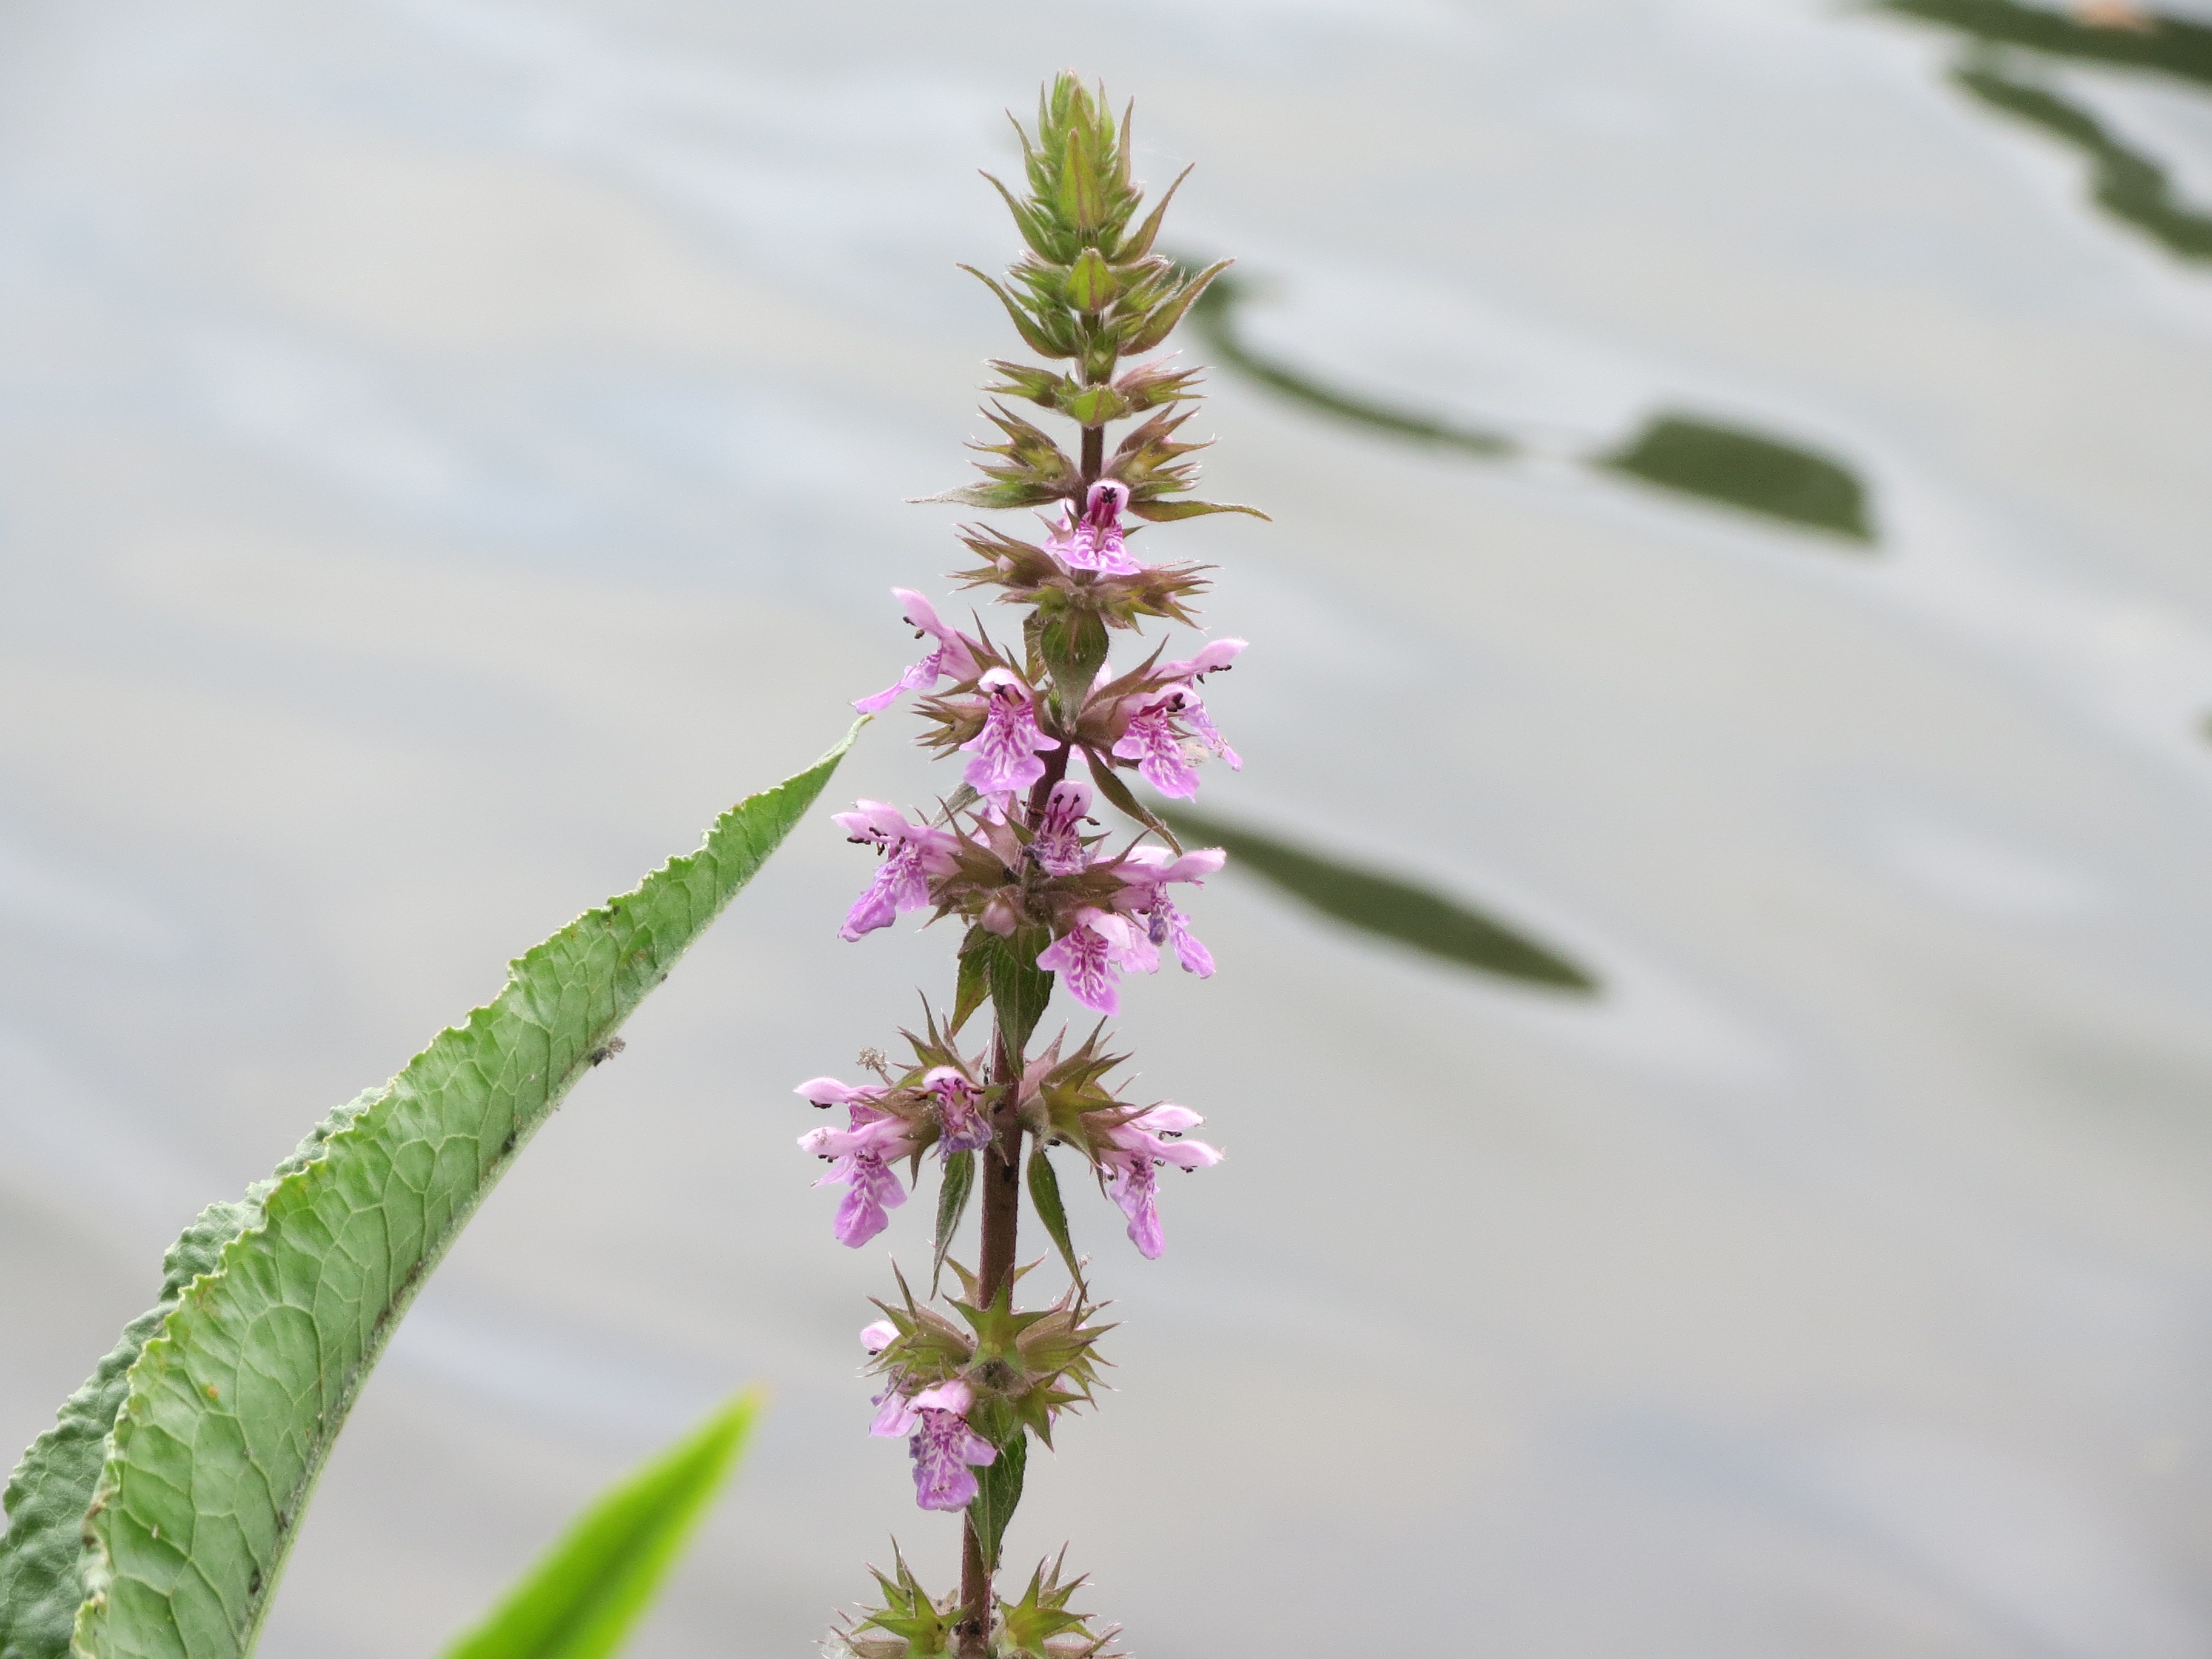
blossom, plant, leaf, flower, herb, botany, flora, wildflower, close up, macro photography, flowering plant, stachys palustris, marsh woundwort, marsh hedge nettle, hedge nettle, grass family, plant stem, land plant